Elsa Wagner

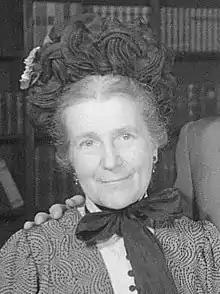
Elsa Wagner in "Der Snob" (1946)

Elsa Wagner (24 January 1881 – 17 August 1975) was a German actress who appeared in numerous theatrical productions and feature films during the 20th century, including 1920's "The Cabinet of Dr. Caligari".